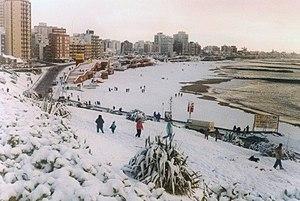
Mar del Plata est une ville de la province de Buenos Aires, en Argentine. Elle est située sur la côte Atlantique, à 404 km au sud-est de la ville de Buenos Aires, la capitale fédérale. La ville est le chef-lieu du partido General Pueyrredón. Sa population était estimée à 625 605 habitants en 2009, ce qui en fait la quatrième ville d'Argentine, derrière Buenos Aires, Córdoba et Rosario.